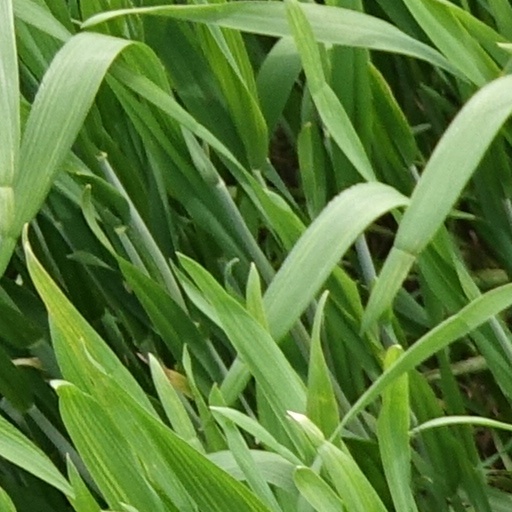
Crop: wheat